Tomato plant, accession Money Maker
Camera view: tilt-top (135 deg); turntable rotation: 270 degrees
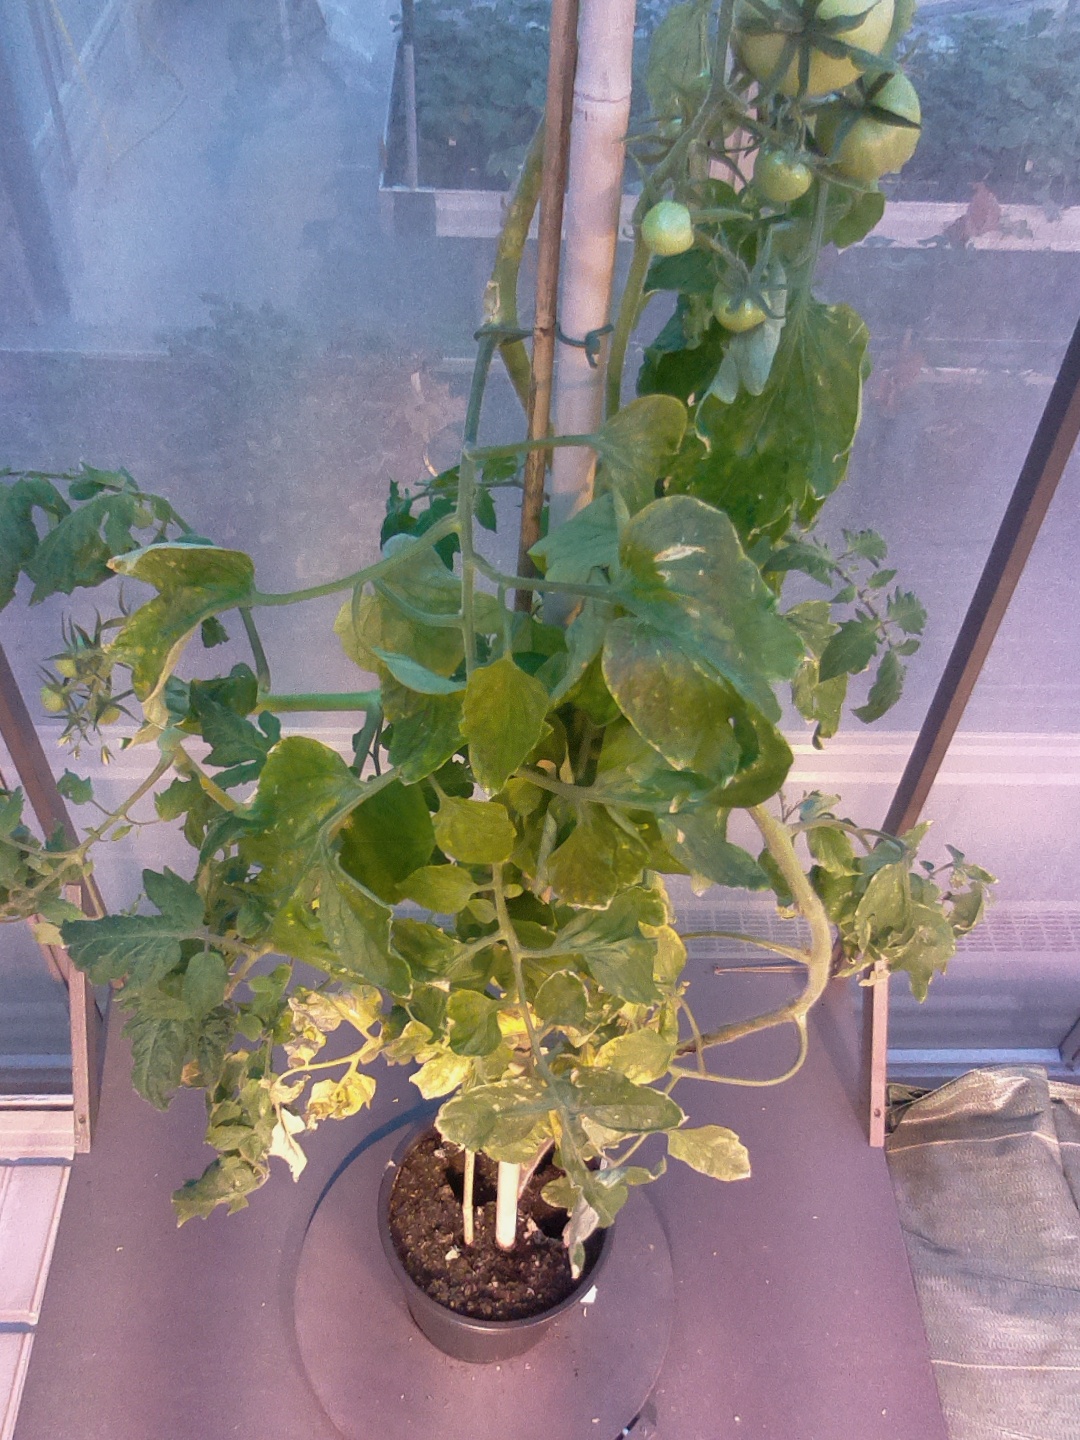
BBCH growth stage 77: 70%-80% of final fruit size